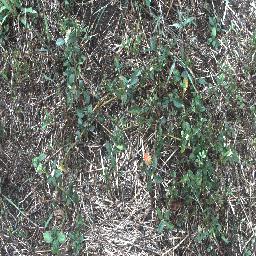
Label: negative